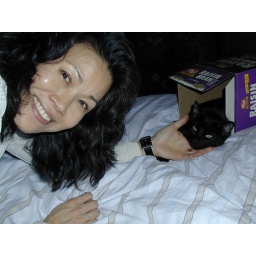
cat in a box mar.10,05 009